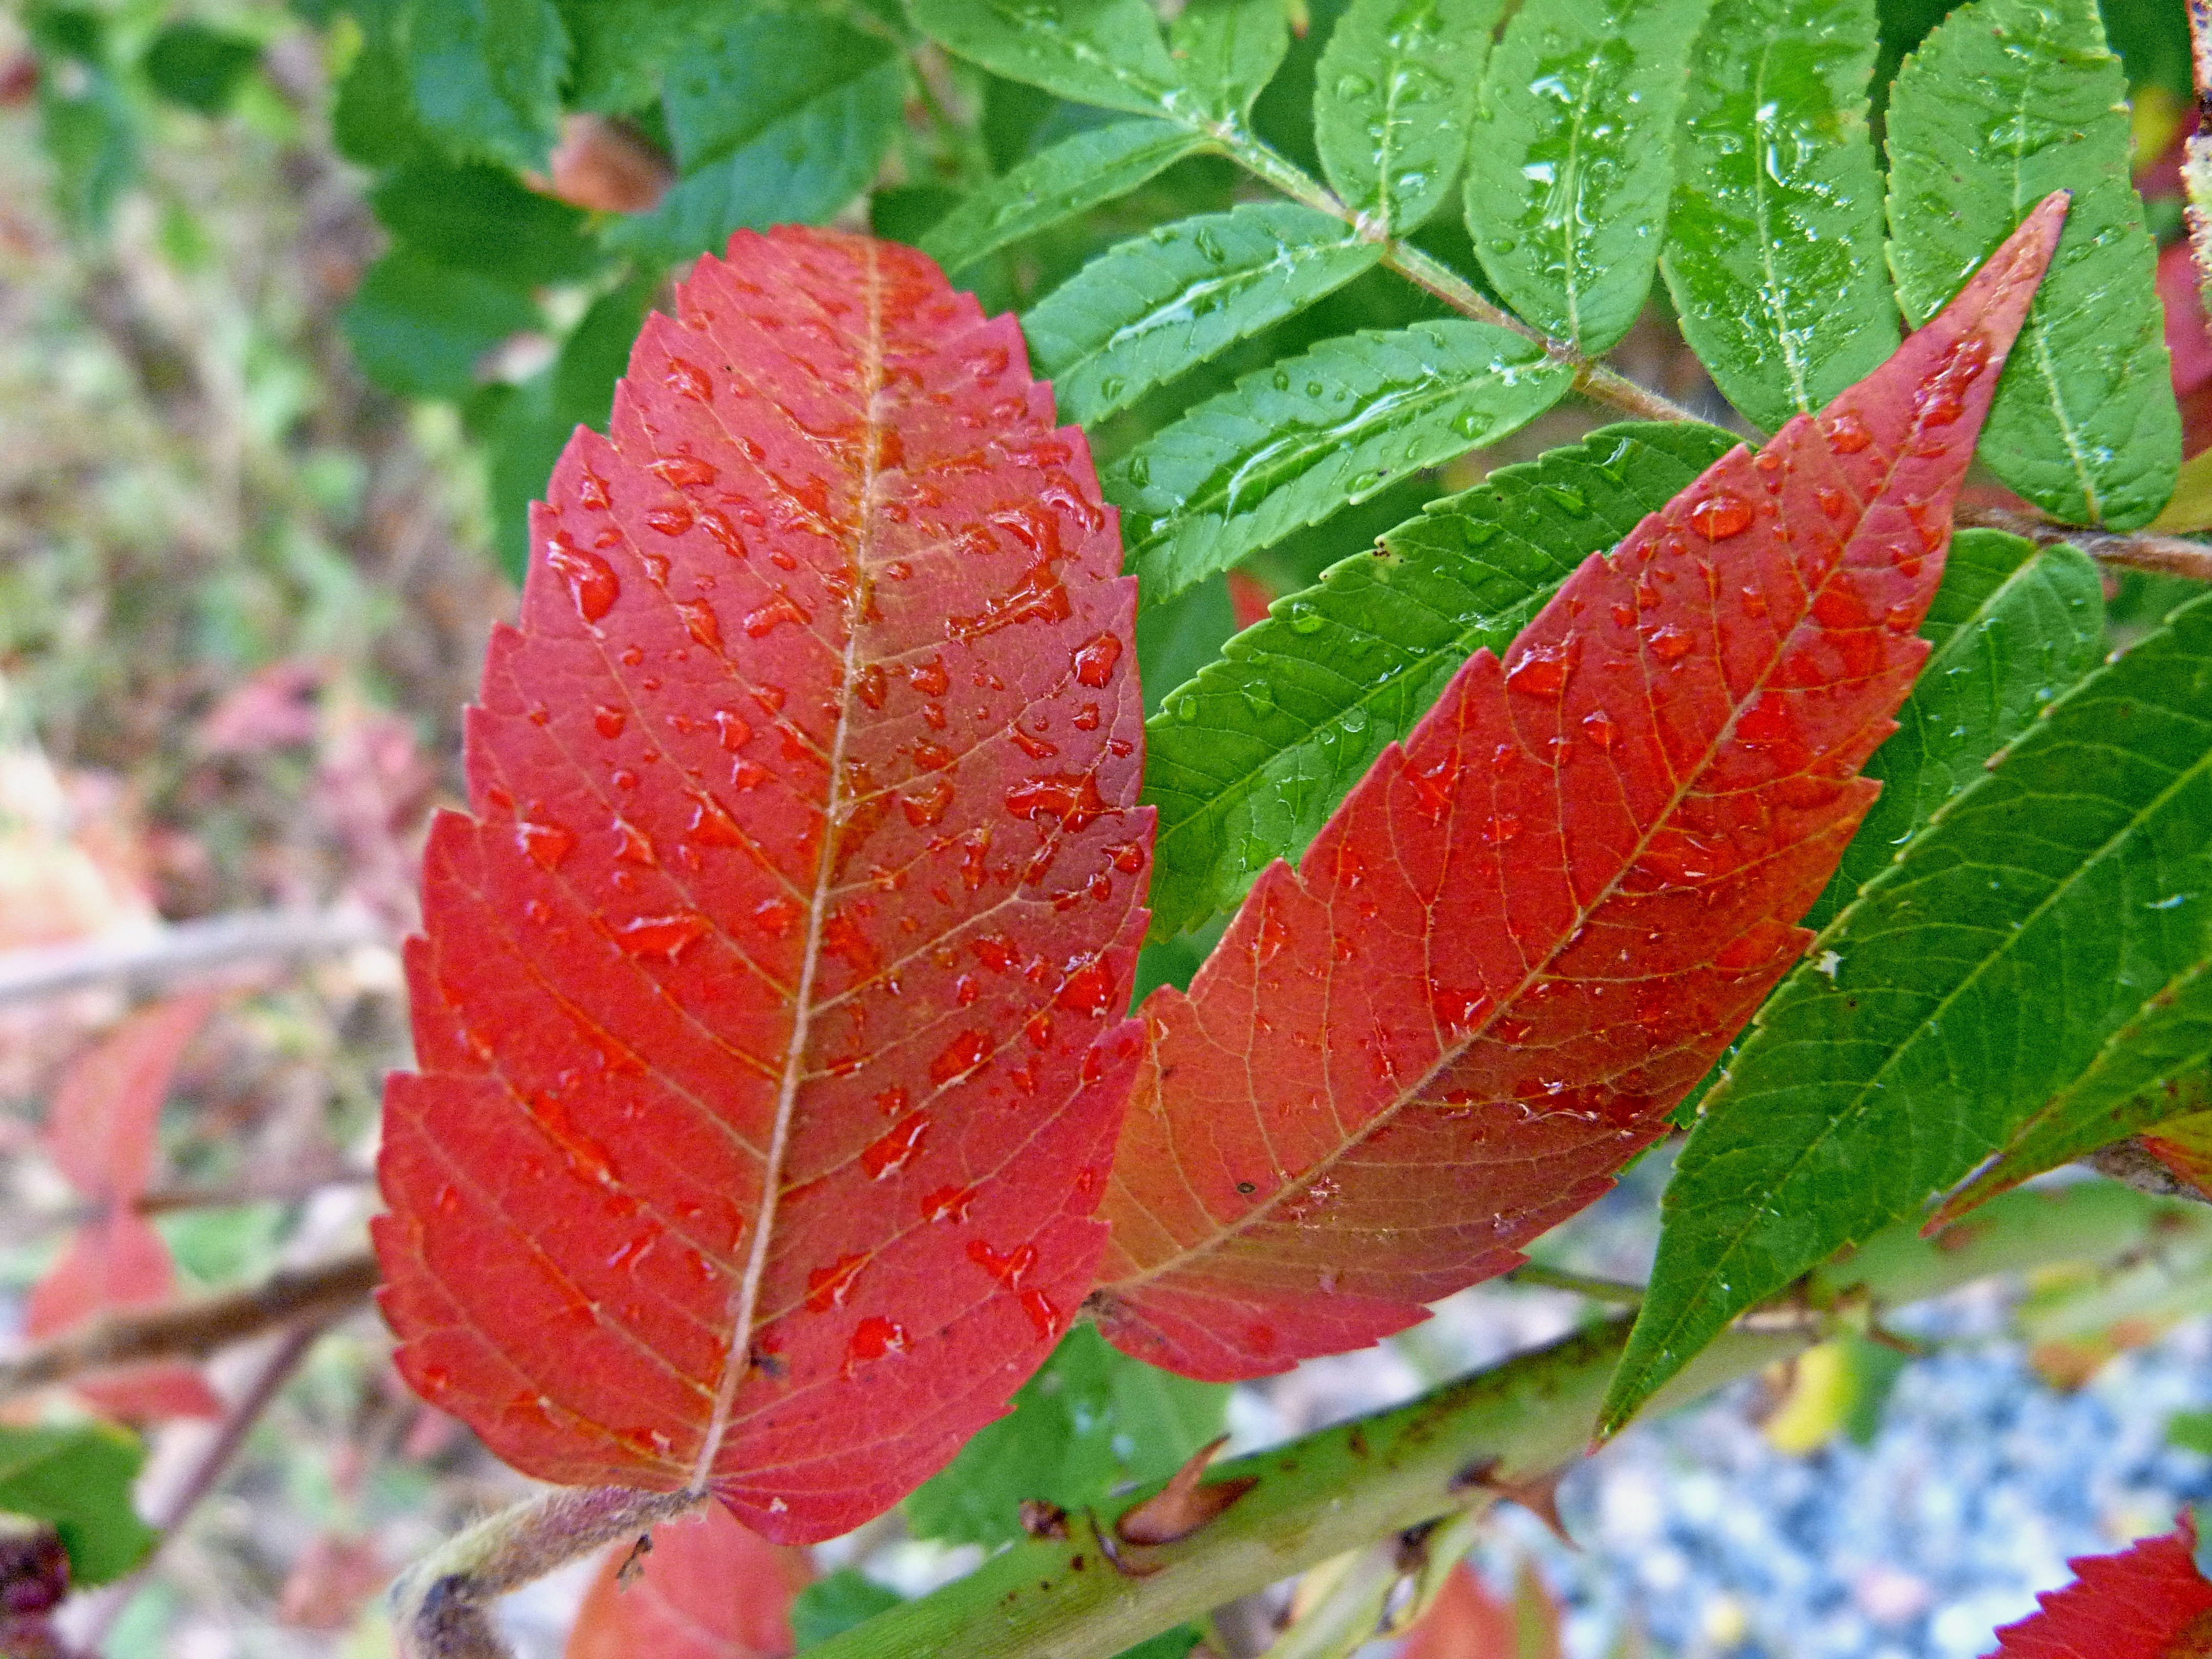
tree, nature, branch, plant, fruit, morning, leaf, flower, food, green, red, produce, macro, evergreen, autumn, botany, garden, flora, season, dew drop, leaves, shrub, deciduous, flowering plant, woody plant, land plant